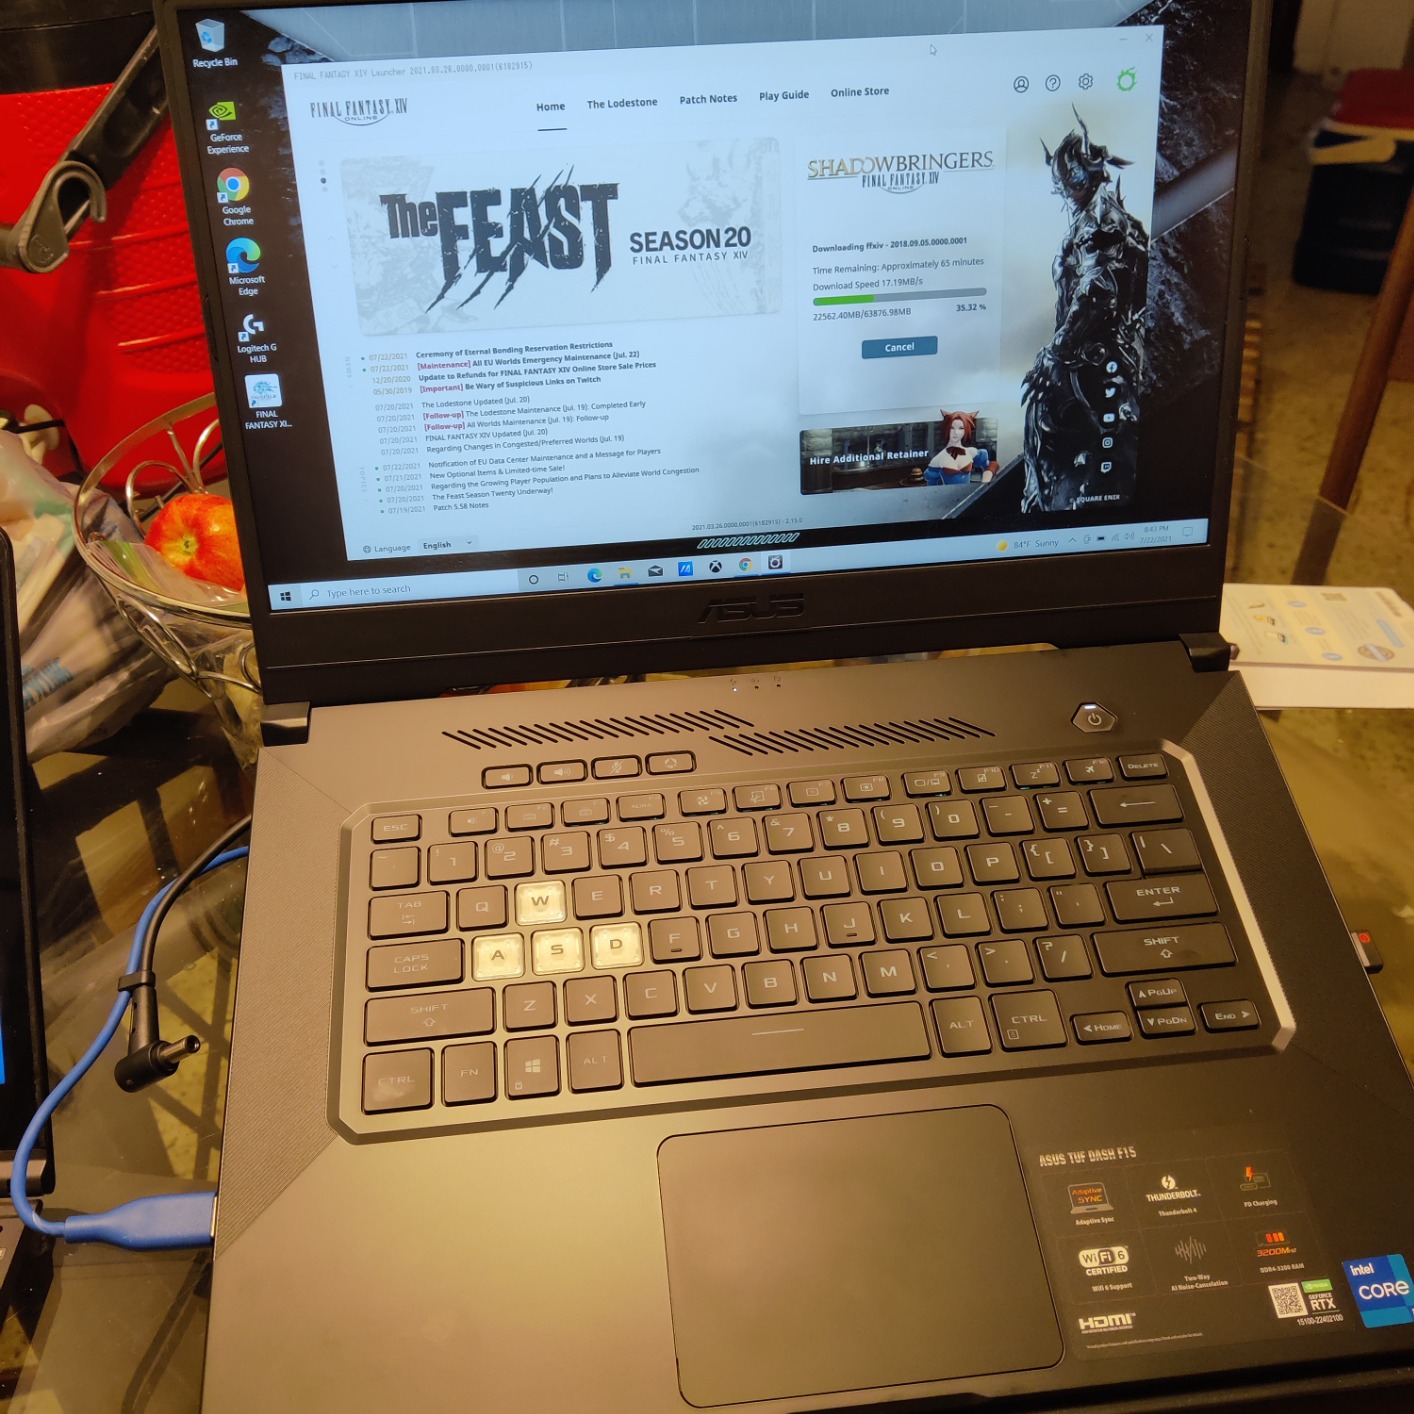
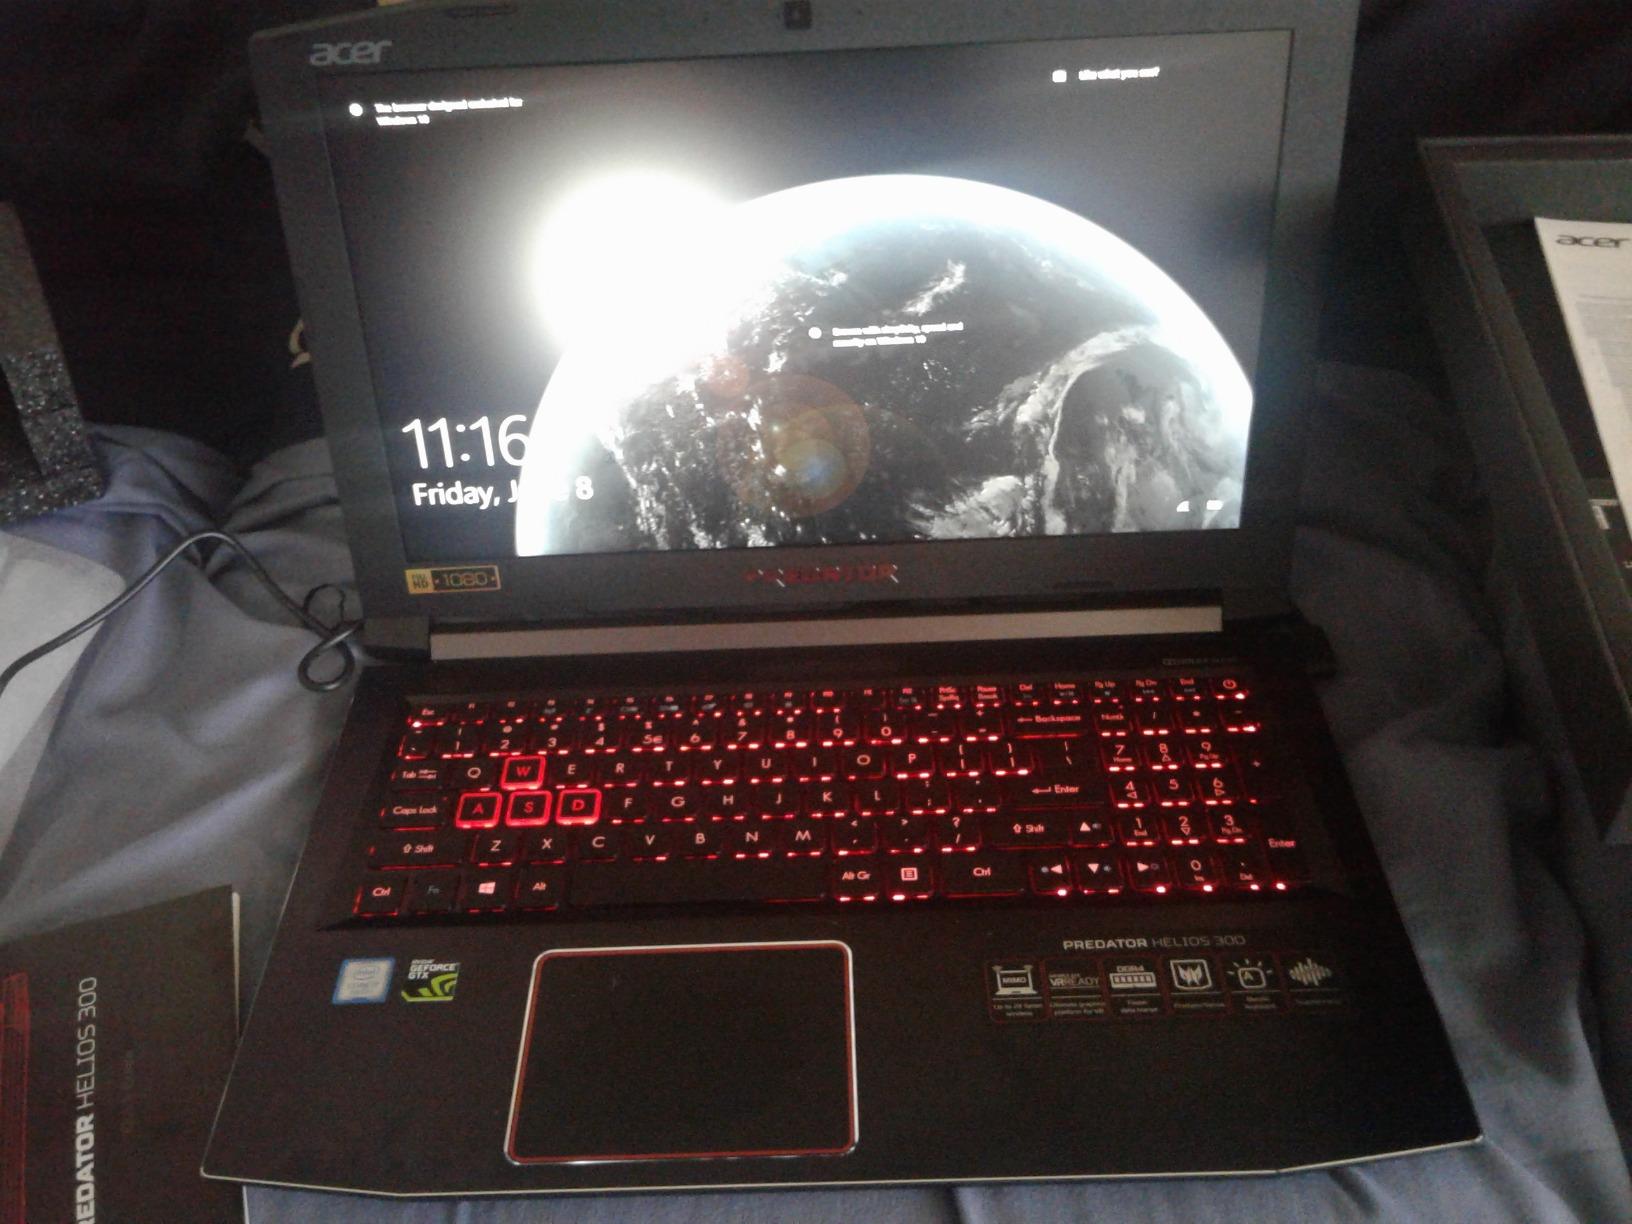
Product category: laptop
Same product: no